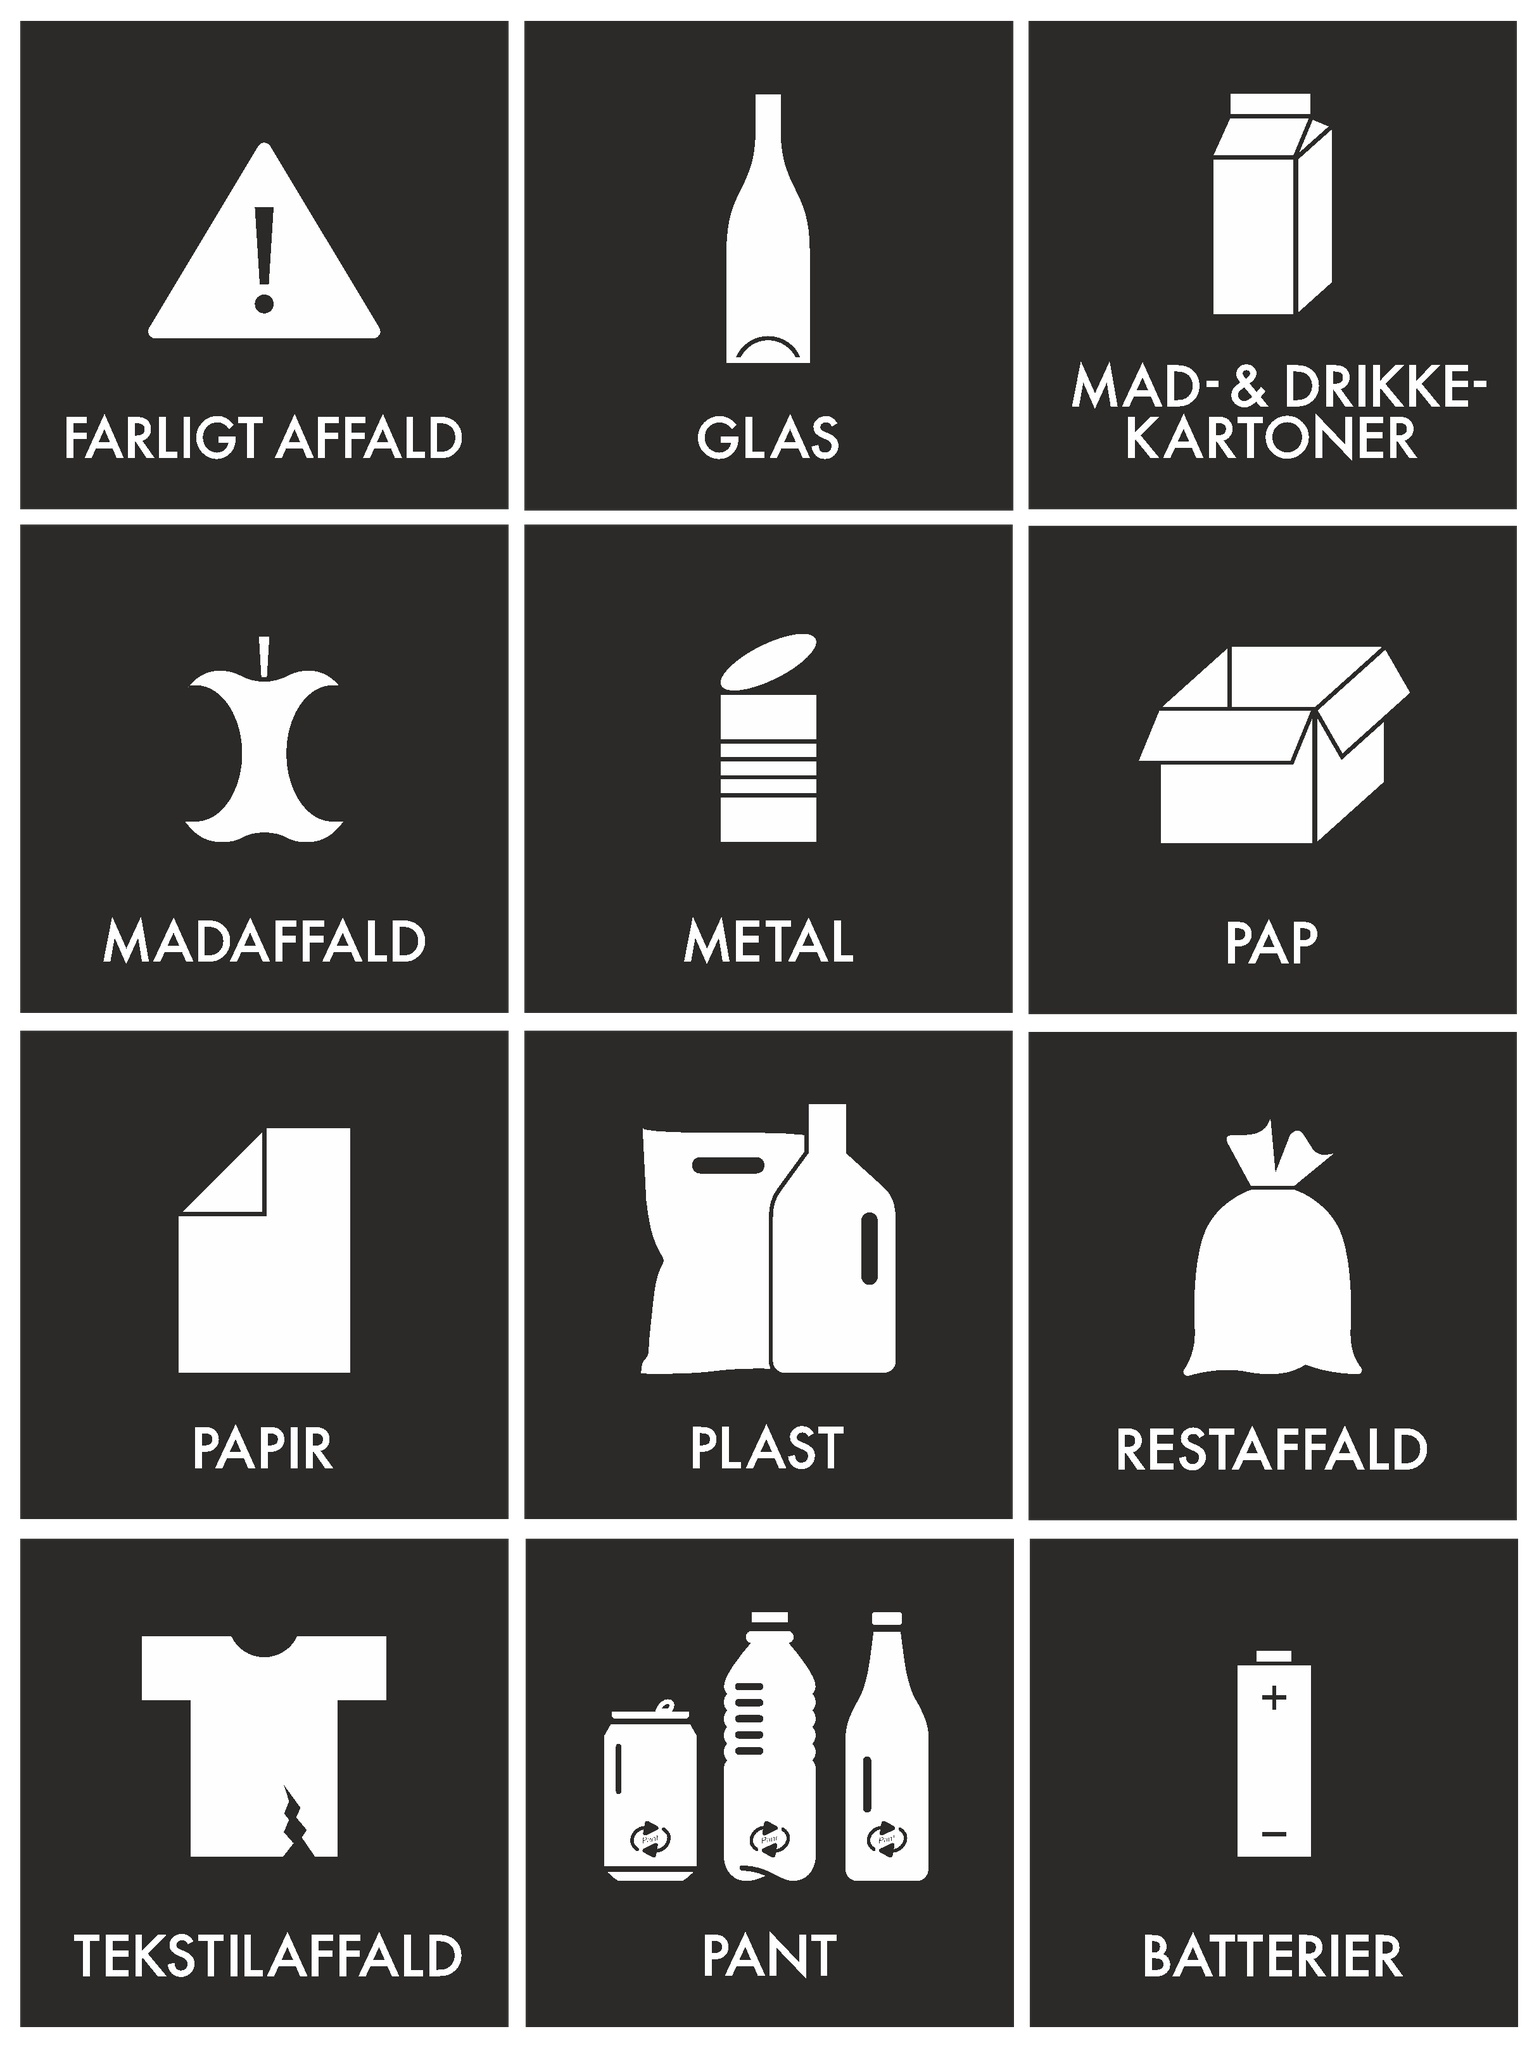
Affaldssorteringsmærker (lille) - Sæt af 12 stk. sort/hvid
Enkel løsning til hverdagens affaldssortering Gør din daglige affaldssortering nem og overskuelig med dette sæt af 12 sort/hvide affaldsklistermærker. Disse mærker hjælper dig med at holde styr på dit affald på en praktisk måde. Hvert mærke er designet til at gøre affaldssortering til en simpel del af din hverdag, så du nemt kan identificere den rette affaldskategori. Sæt af 12 stk. klistermærker Størrelse: 6,5 x 6,5 cm Sort/hvid design Til indendørs brug Produceret i Viborg Holdbar kvalitet til daglig brug Fremstillet af 80 my polymerisk kvalitetsfolie med mat UV-print, er disse klistermærker bygget til at holde. Den boblefri folie gør påsætningen let, takket være luftkanaler på klæbesiden, som tillader dig at presse eventuelle luftbobler ud. Den slidstærke overflade tåler rengøring med en fugtig klud og mildt rengøringsmiddel, hvilket sikrer lang levetid selv ved hyppig brug. Produceret på Liseborg. dk's egen fabrik i Viborg garanterer vi høj kvalitet i hvert eneste mærke. Materialet er specielt udvalgt til indendørs brug og modstår daglig slitage. Skab orden i affaldssorteringen Dette sæt giver dig mulighed for at organisere din affaldssortering effektivt. De sort/hvide mærker er designet med fokus på klarhed og synlighed, hvilket gør det nemt for alle i husstanden at sortere korrekt. Ved at bruge disse klistermærker kan du skabe et overskueligt system i dit hjem. Mærkerne er ideelle til at placere på affaldsbeholdere, skabe eller andre relevante steder i hjemmet, hvor de kan guide dig og din familie til korrekt sortering hver dag. Gør affaldssortering til en nem og integreret del af din dagligdag med disse praktiske og holdbare klistermærker. Leveringstiden er 1-2 hverdage, så du hurtigt kan komme i gang med en mere organiseret affaldssortering. Tag også gerne et kig i kategorien Klistermærker til Affaldssortering .
Brand: Liseborg.dk
Category: Home & Garden > Household Supplies > Waste Containment Accessories > Waste Container Labels & Signs